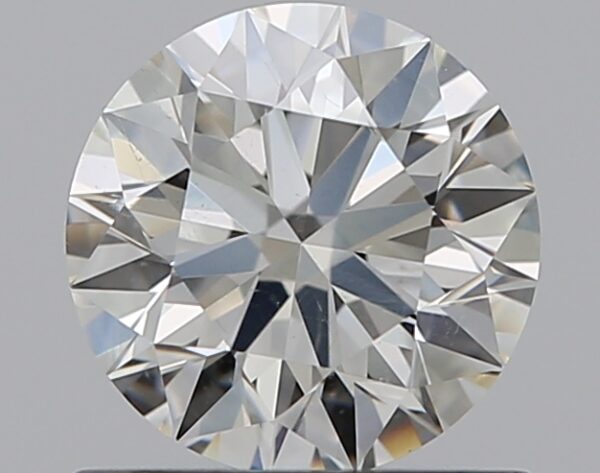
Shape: round
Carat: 0.7
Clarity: SI1
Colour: K
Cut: EX
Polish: EX
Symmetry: EX
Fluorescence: F
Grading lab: GIA
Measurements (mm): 5.65 x 5.67 x 3.53